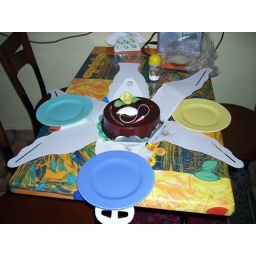
Chocolate cake in the kitchen